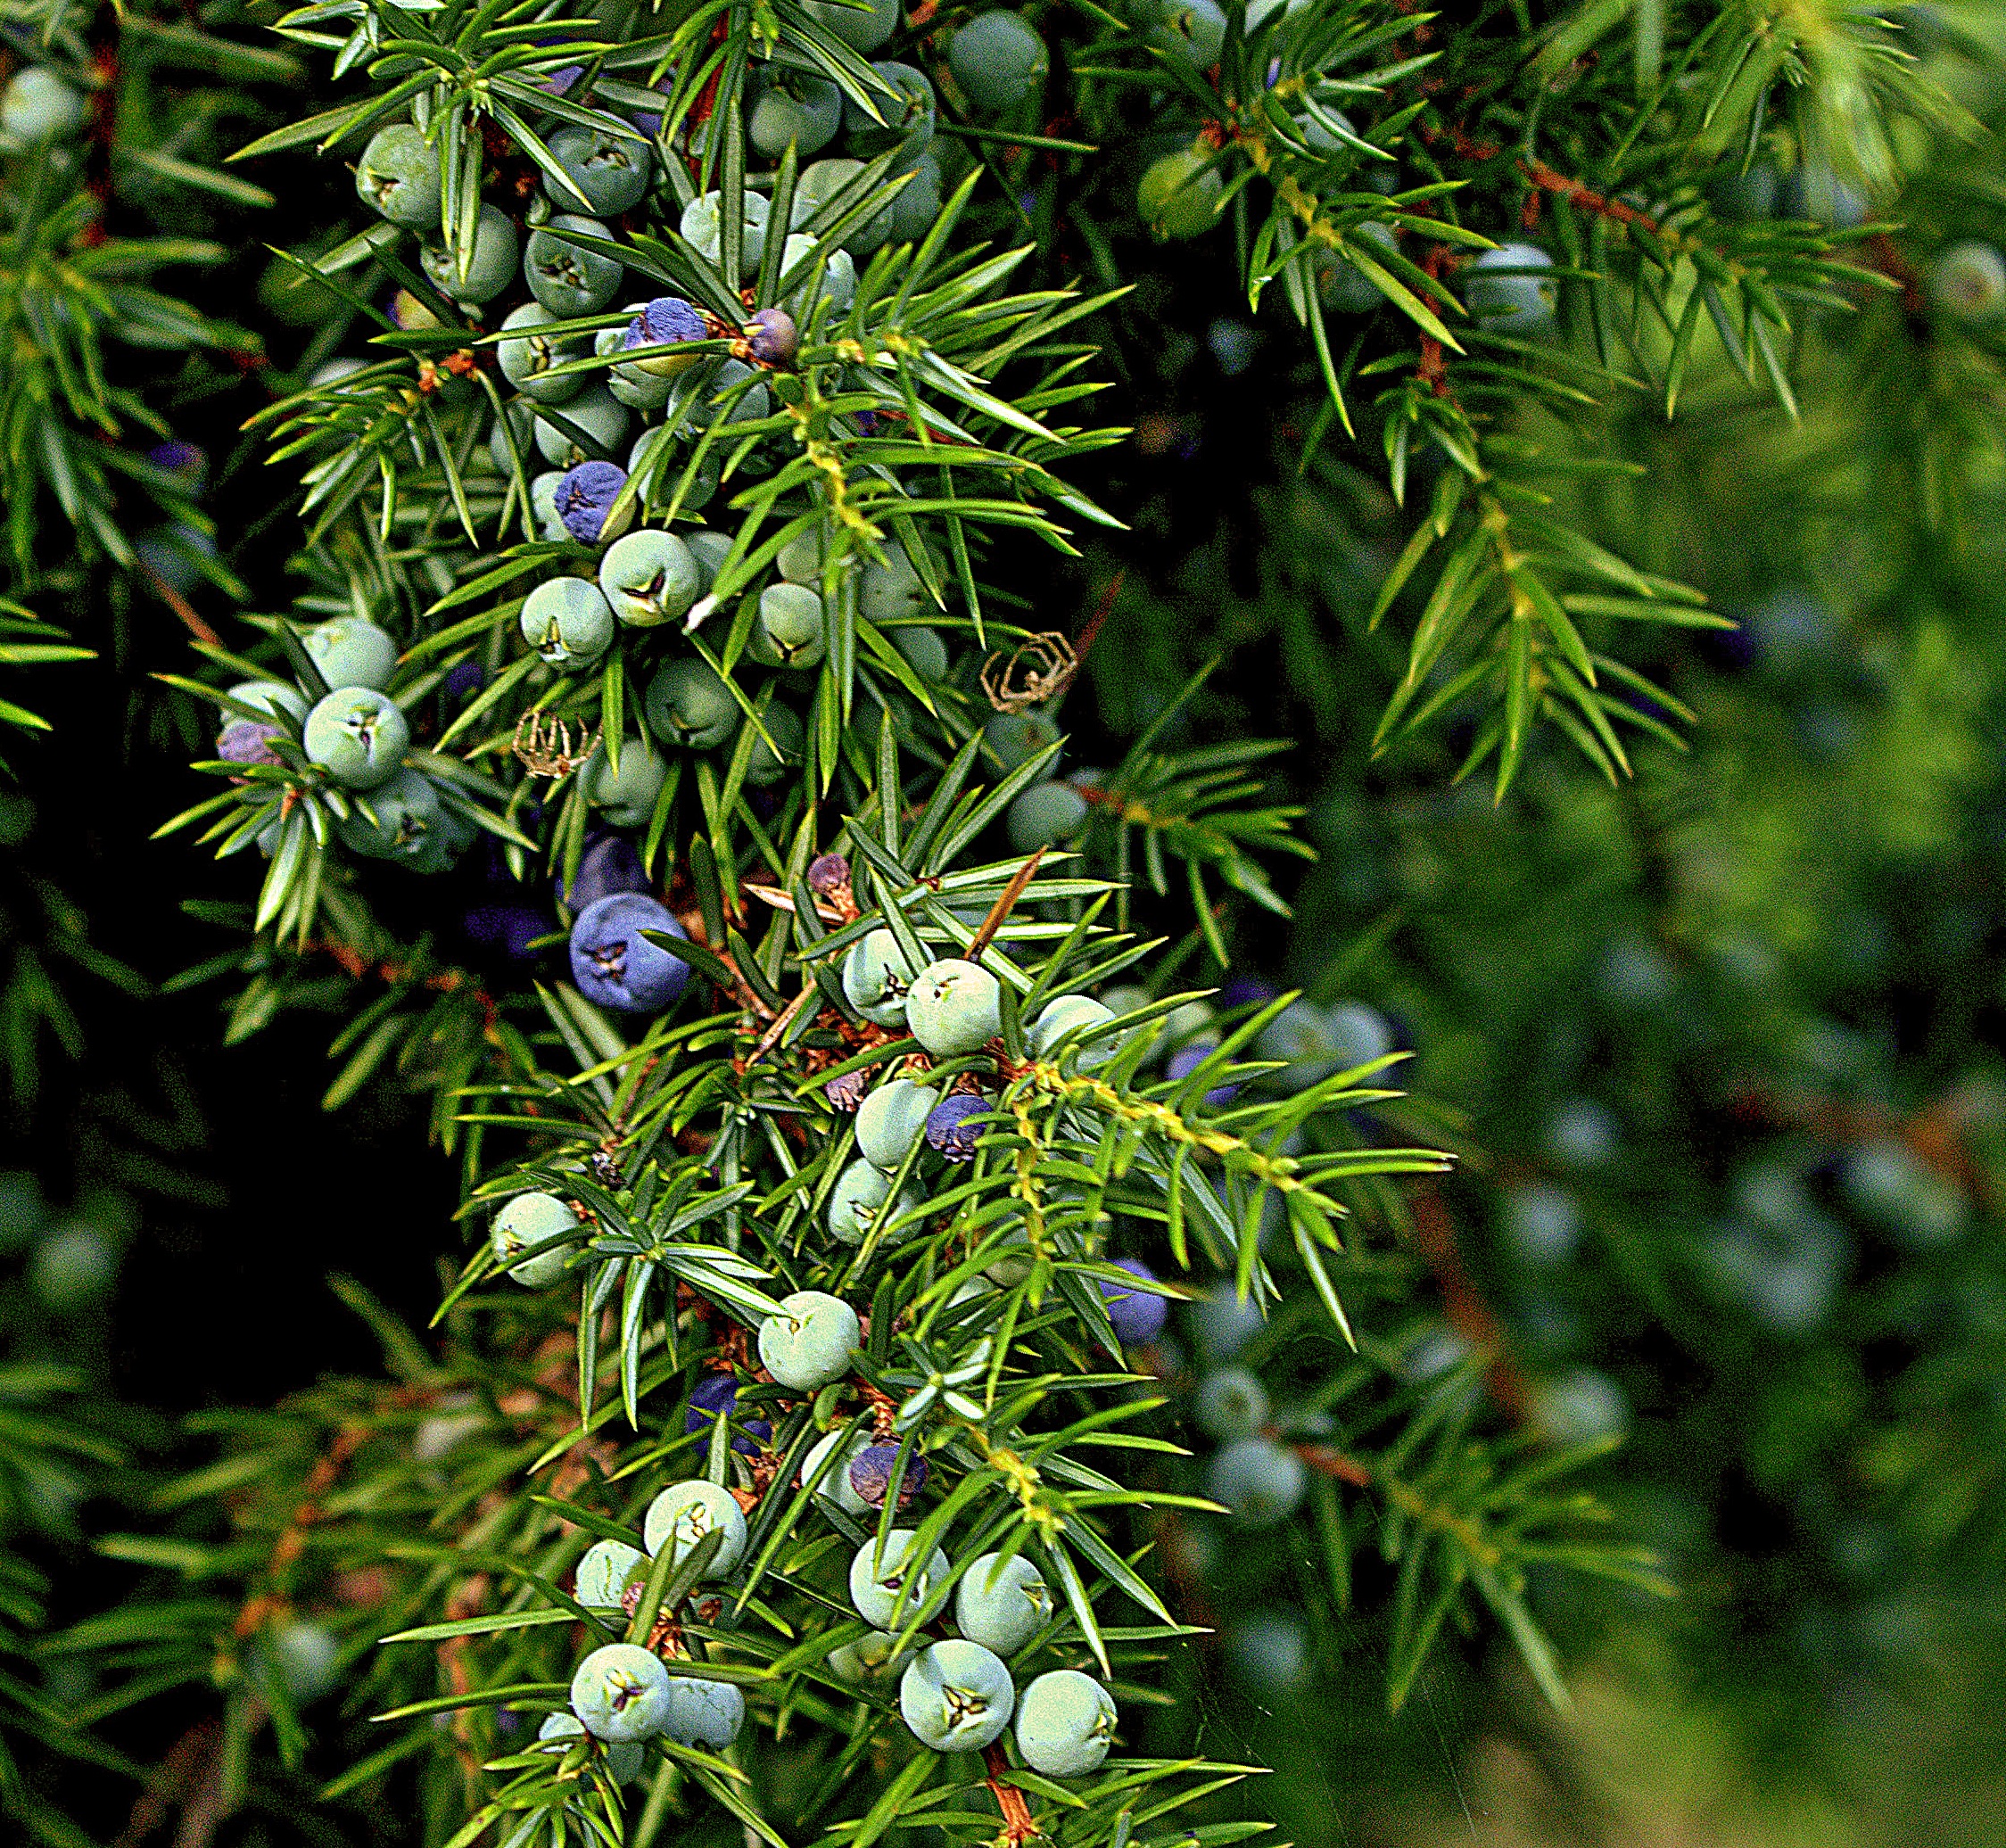
tree, nature, branch, plant, fruit, berry, flower, bush, food, green, herb, produce, evergreen, botany, fir, flora, conifer, spruce, berries, vegetation, juniper, shrub, violet, rosemary, iglak, flowering plant, stabbing, fruiting, cupressaceae, gymnosperms, woody plant, land plant, juniper berry, empetrum, common juniper